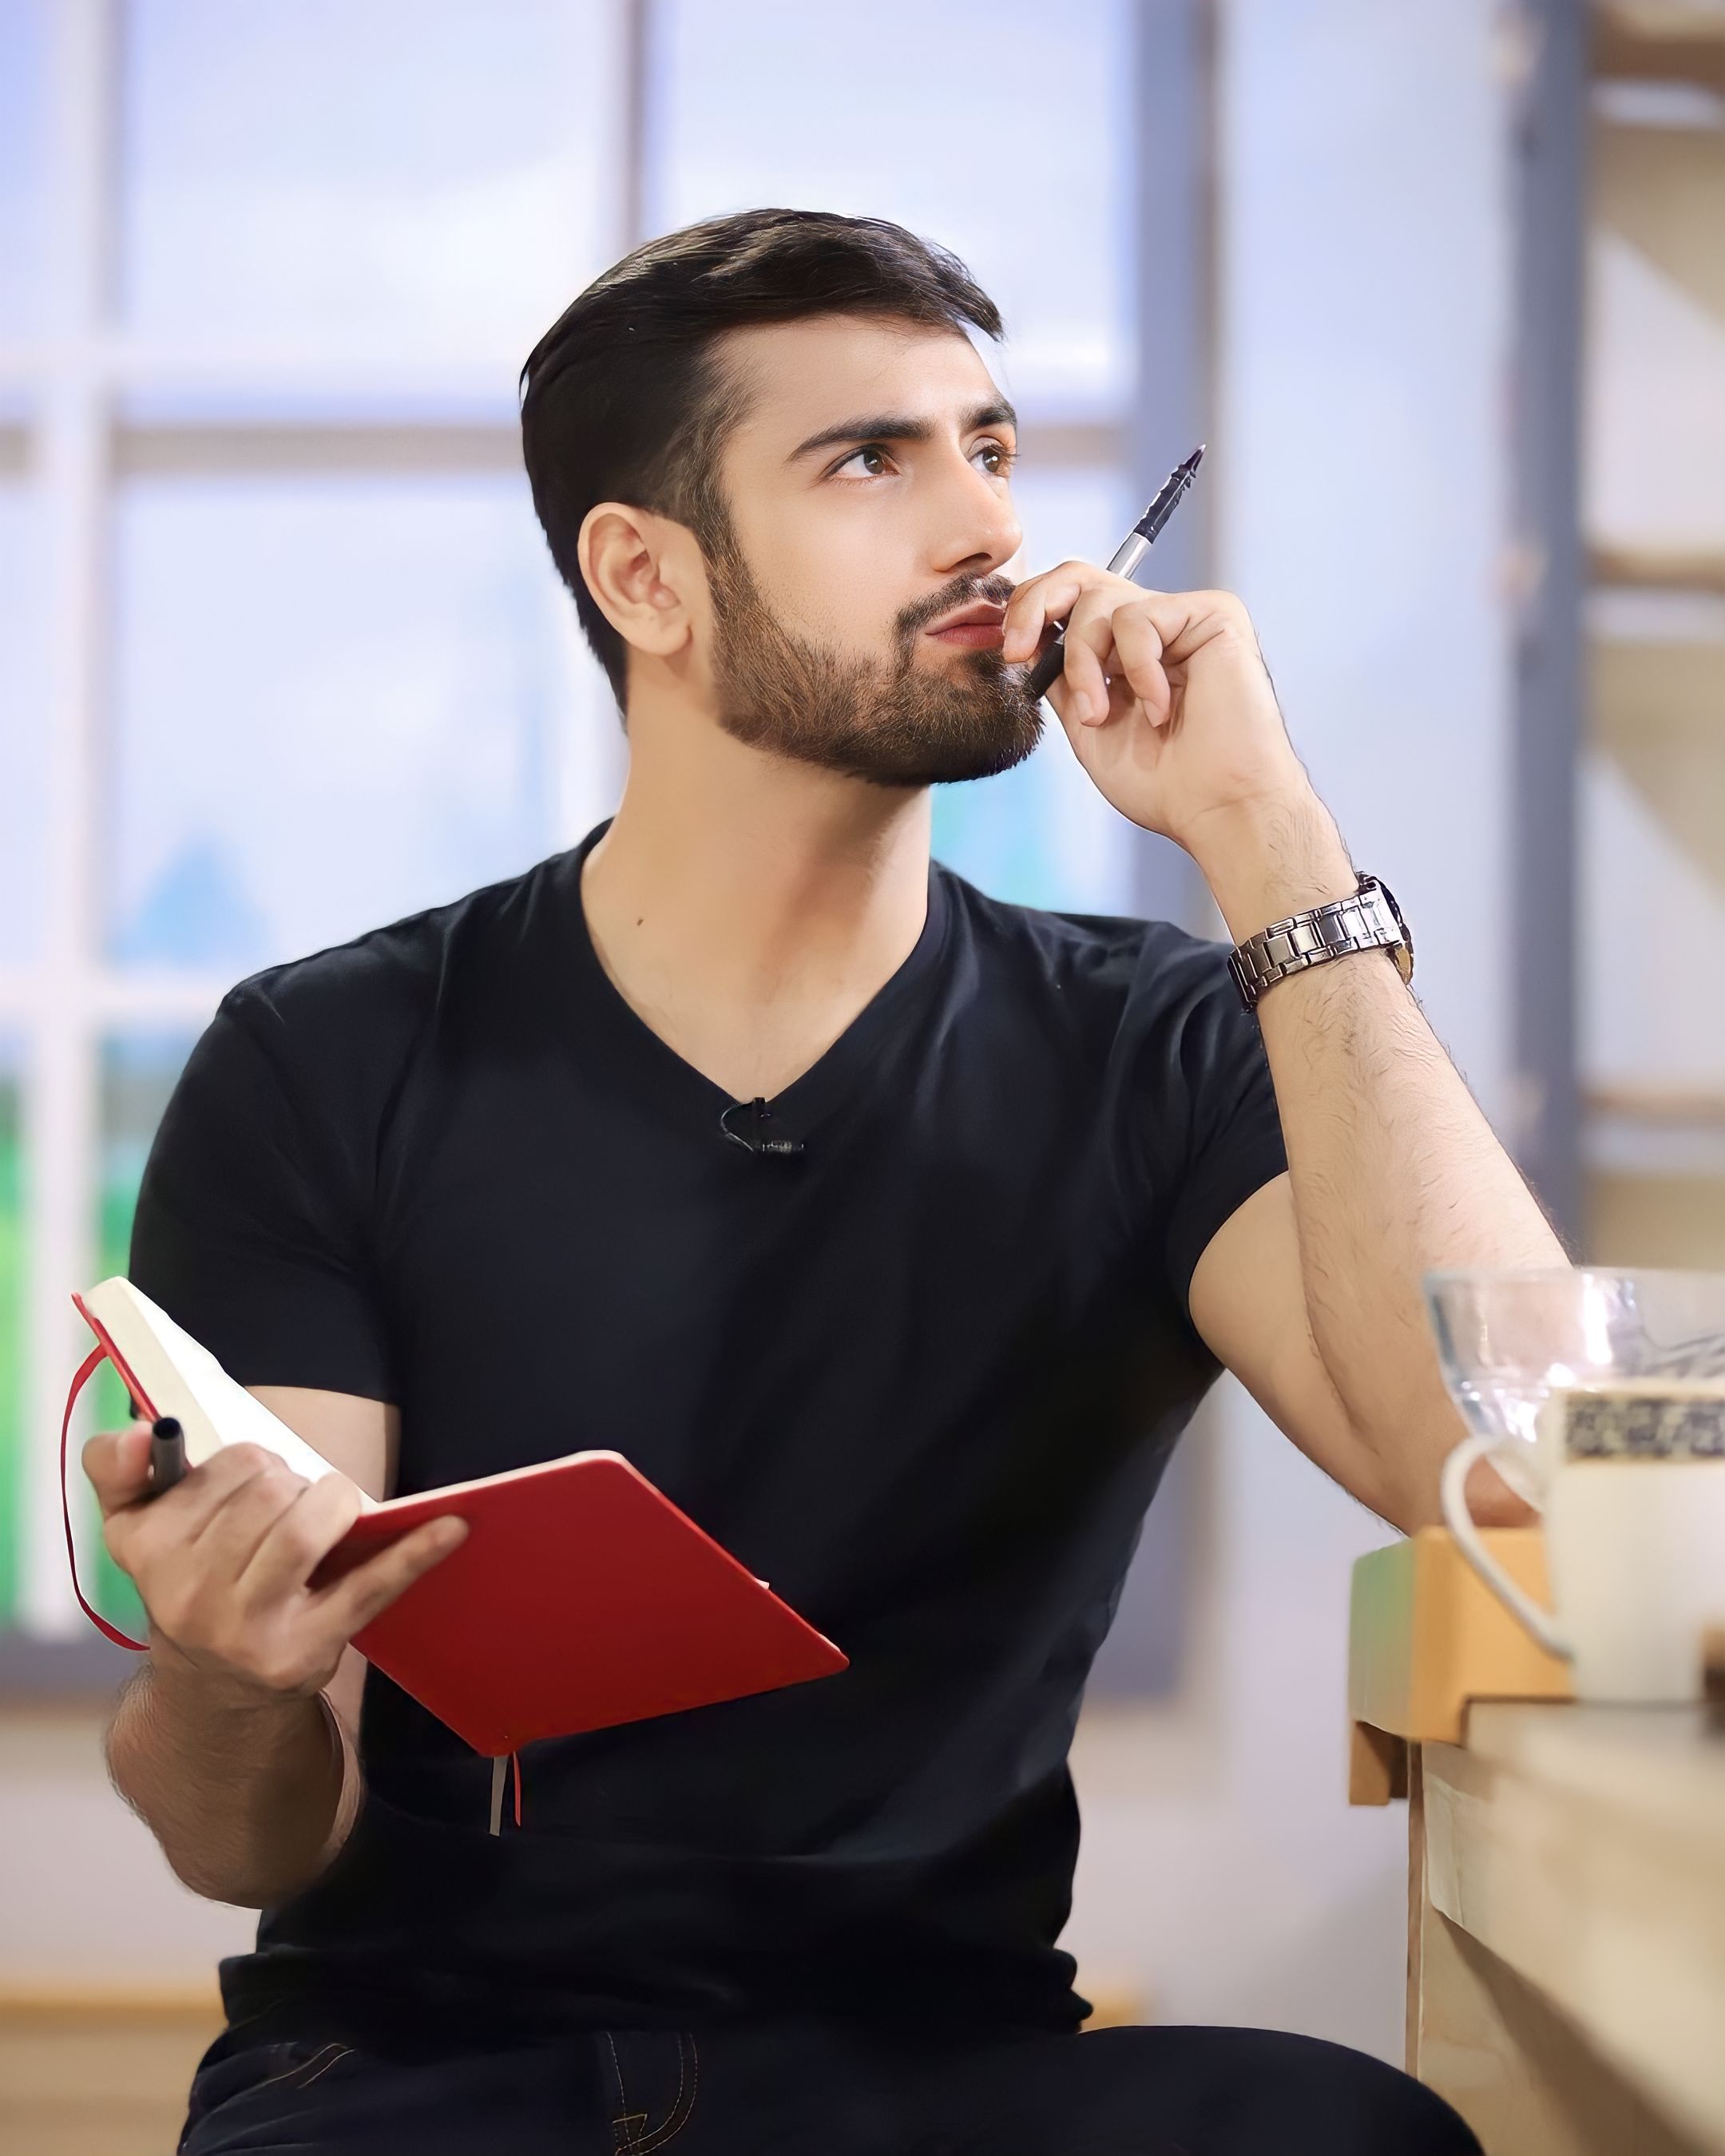
man, portrait, joint, hand, hairstyle, arm, muscle, neck, sleeve, beard, gesture, collar, eyewear, elbow, white collar worker, fashion design, t shirt, wrist, sitting, job, formal wear, facial hair, room, chair, moustache, gadget